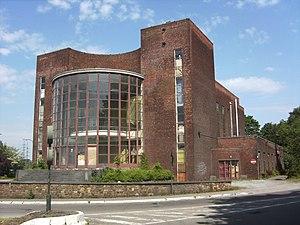
Couillet (Charleroi-Belgique) - Amicale Solvay.
Cette page regroupe l'ensemble du patrimoine immobilier classé de la ville belge de Charleroi.
L'Amicale Solvay située à Couillet, section de la ville belge de Charleroi, est un important bâtiment en briques à toiture plate construit en 1937-1939 par l'architecte Eléazar Cozac qui abrite, entre autres, une piscine, une salle de spectacles, un restaurant.
Le Racing Charleroi Couillet Fleurus est un club belge de football belge situé à La Louvière en Province de Hainaut. Fondé en 1919 et porteur du matricule 94, ce club est aux origines le CS Couillet.